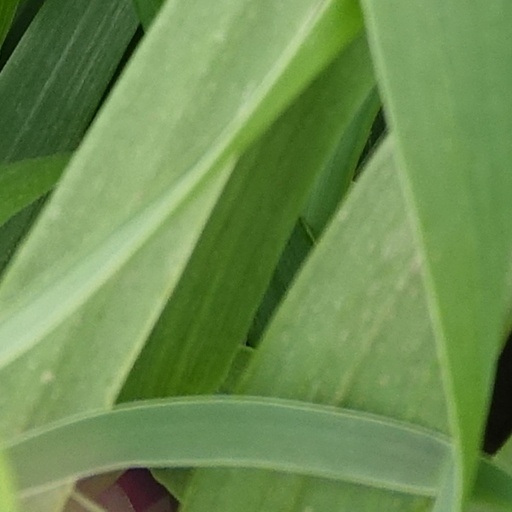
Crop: wheat